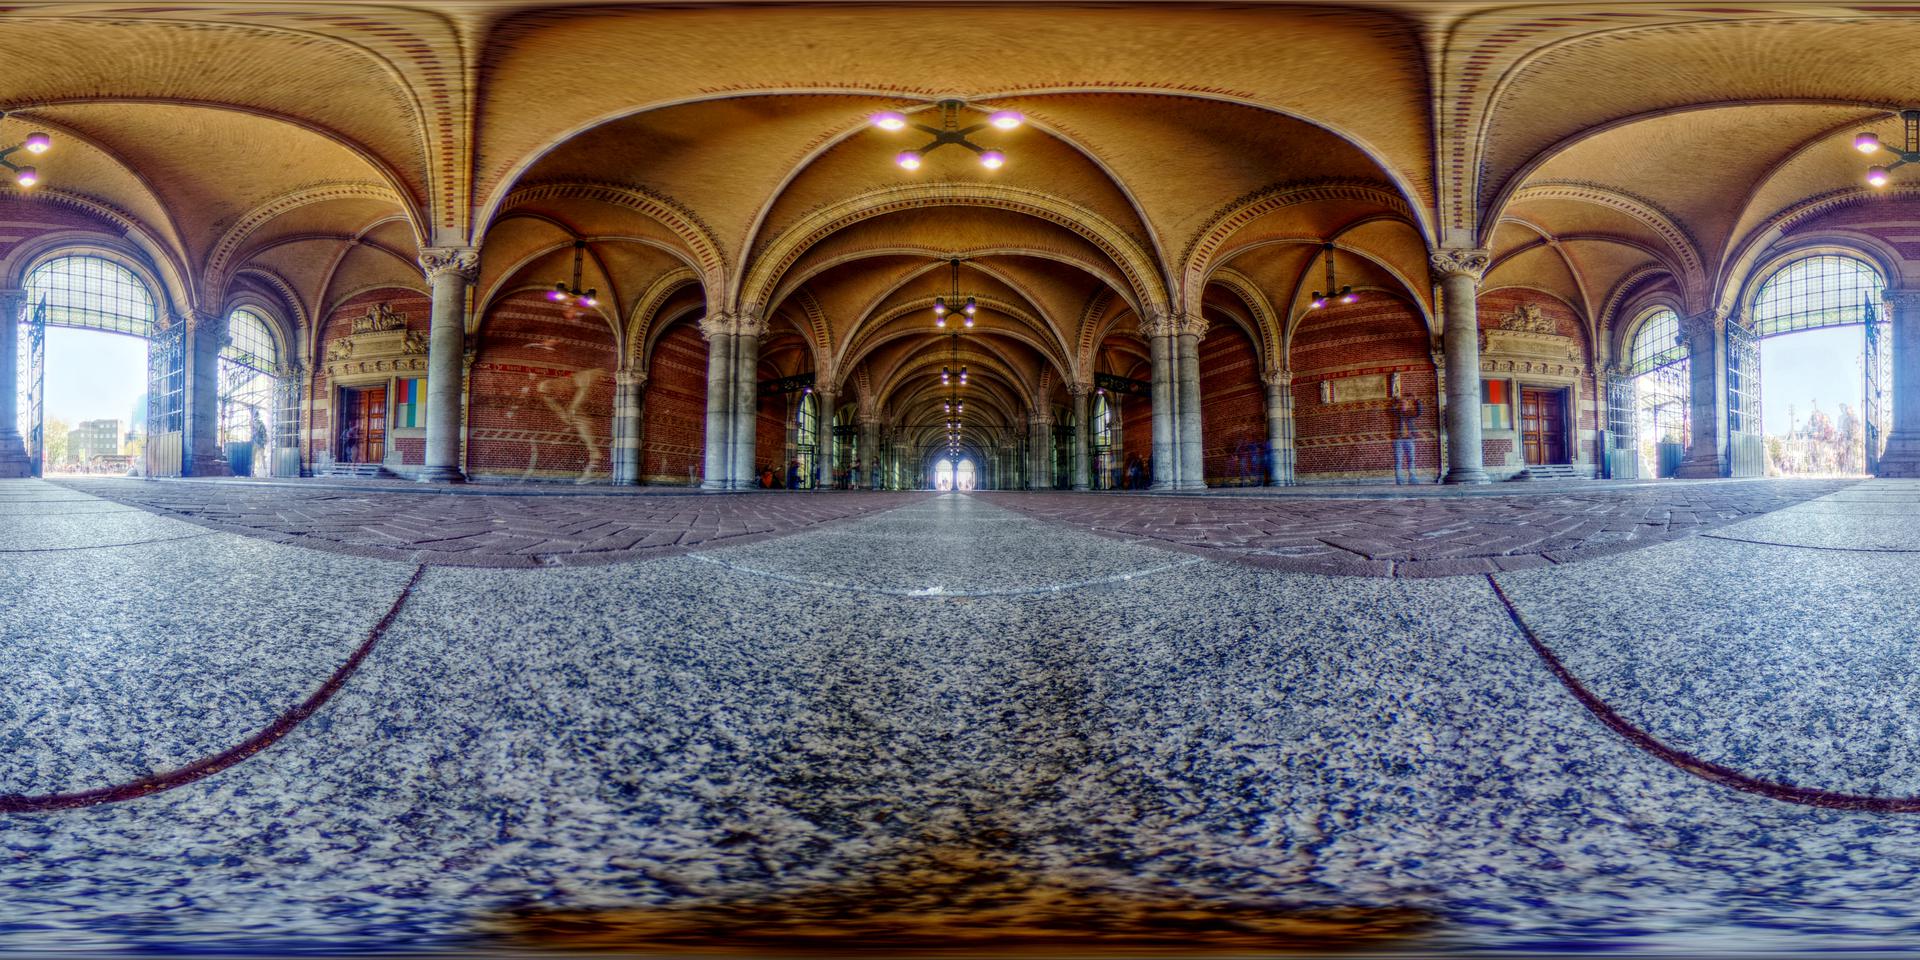
Referred object: the person in dark clothes standing by the pillar